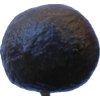
Label: black_avocado